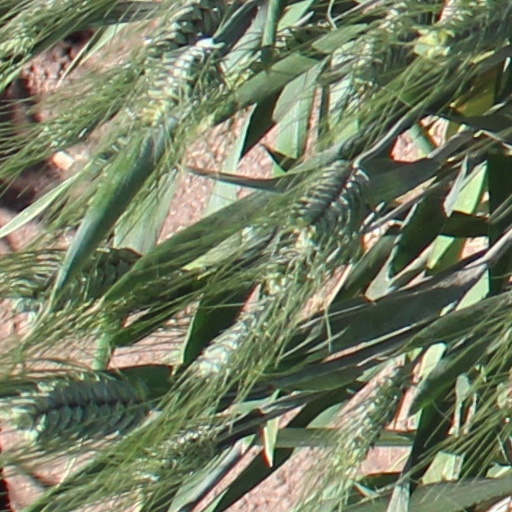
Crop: wheat